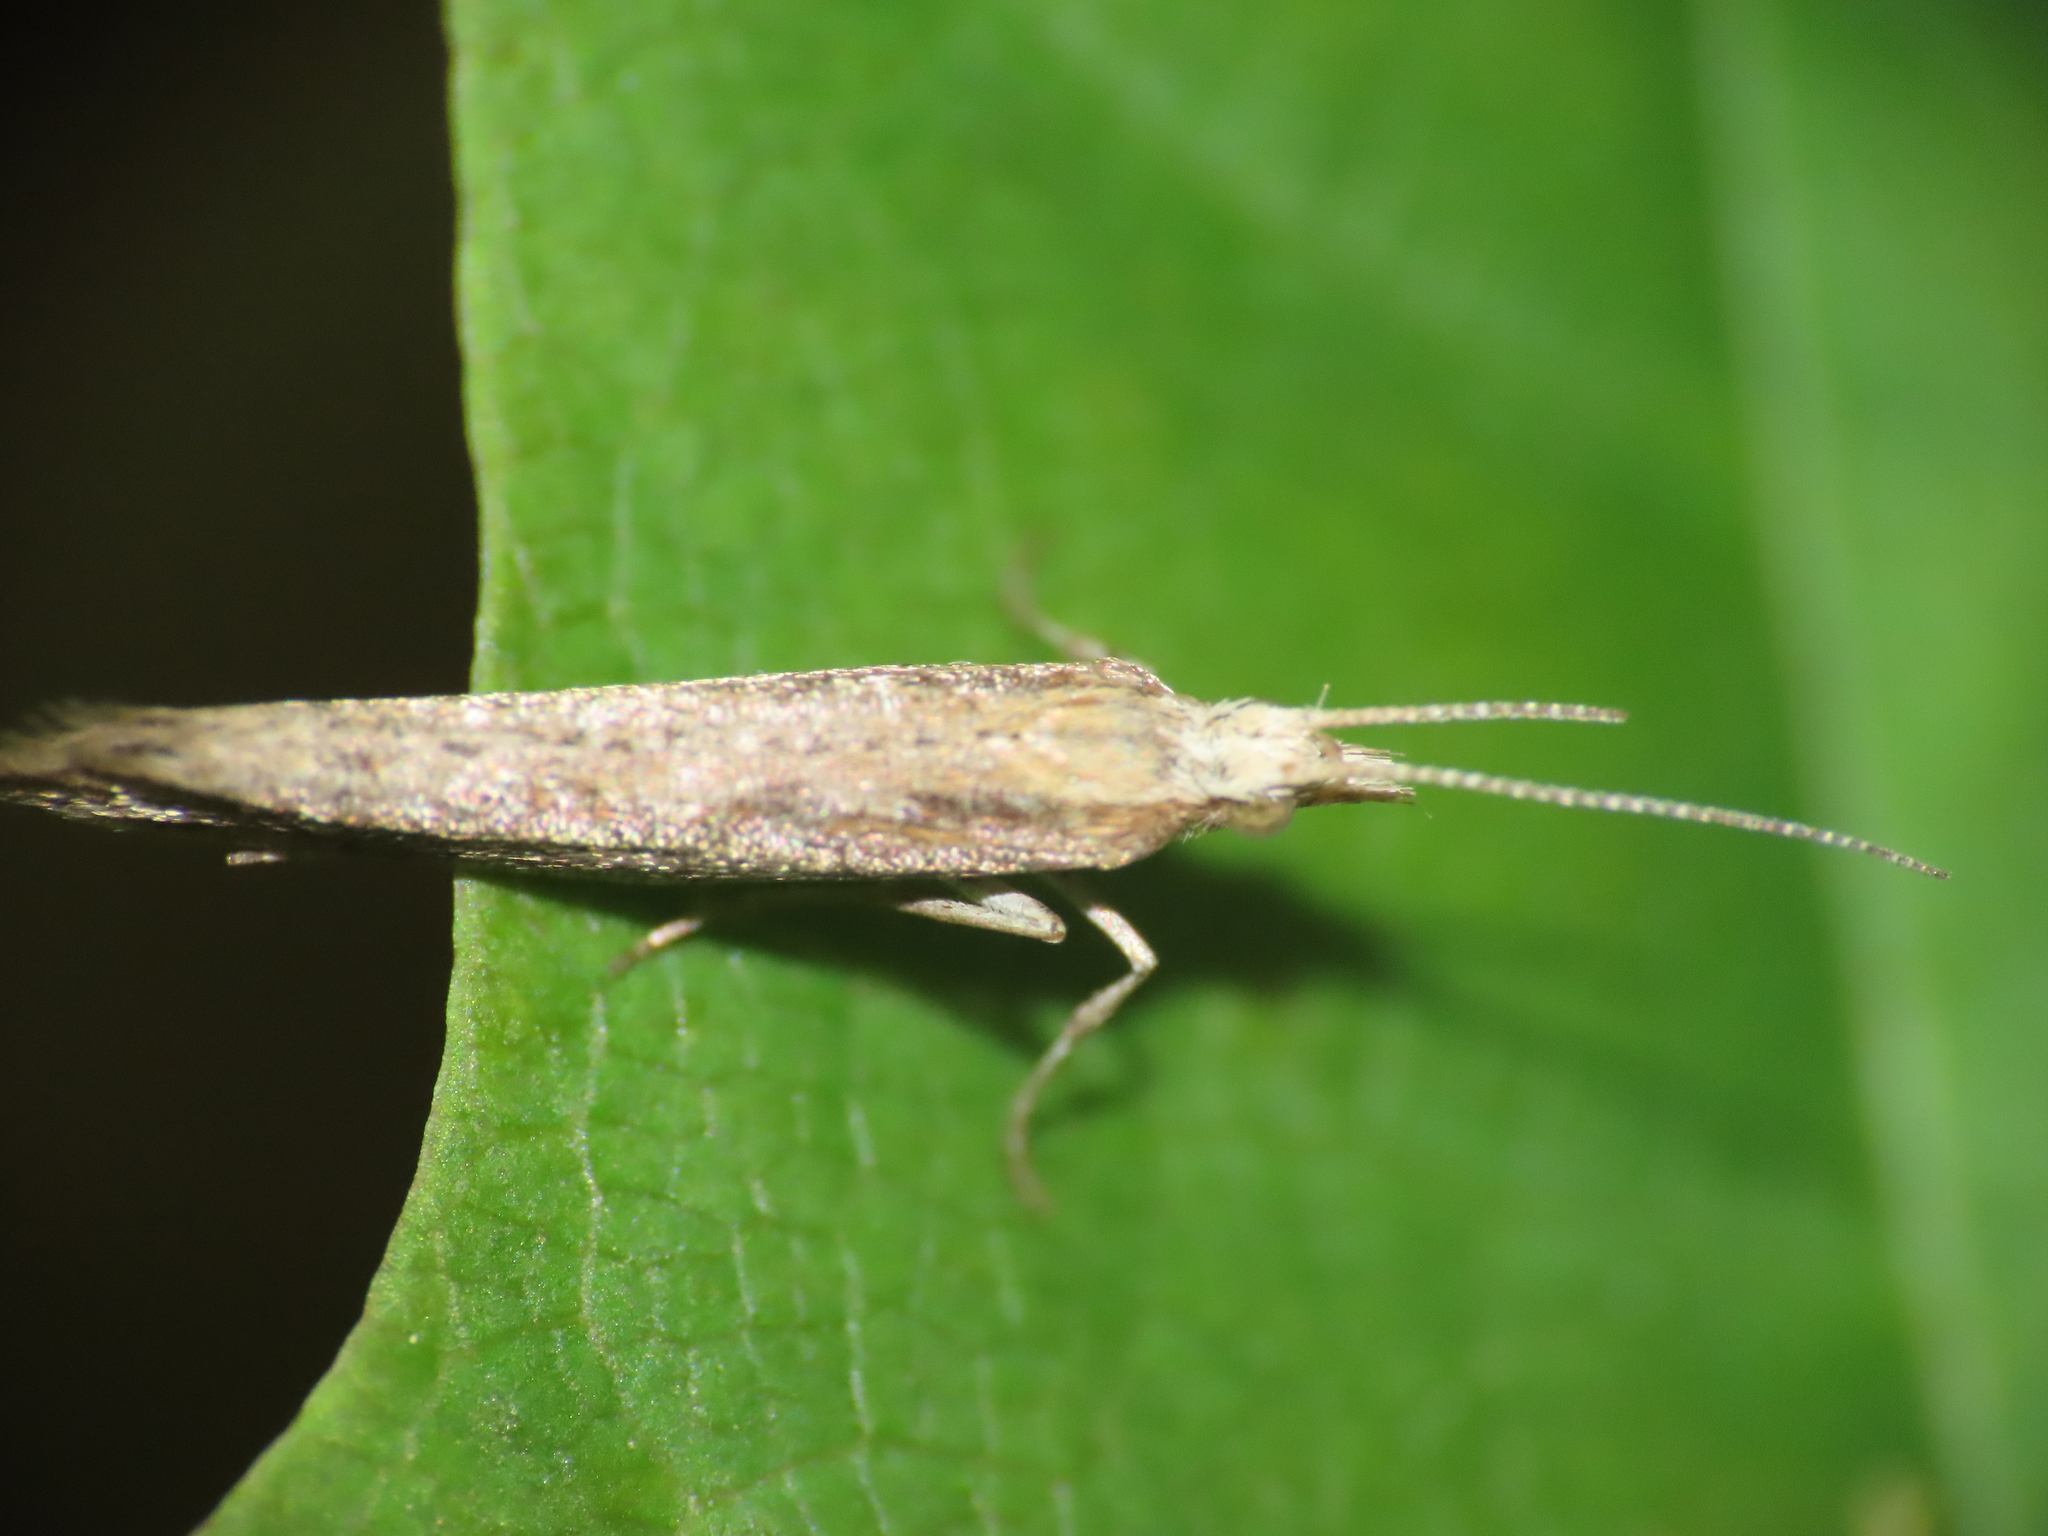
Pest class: diamondback_moth